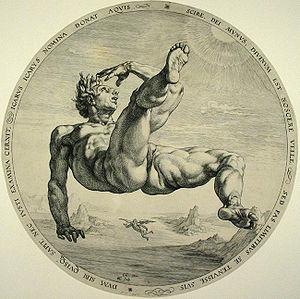
Cornelis Corneliszoon van Haarlem ou Cornelis Cornelissen ou parfois francisé Corneille de Haarlem, est un peintre et un dessinateur maniériste néerlandais.
Le maniérisme du Nord est la forme de maniérisme dans les arts visuels au nord des Alpes entre le XVIᵉ et le début du XVIIᵉ siècle.
Hendrik Goltz ou Hendrick Goltz, connu sous la forme latinisée de son nom, Goltzius, est un dessinateur, peintre et graveur néerlandais.